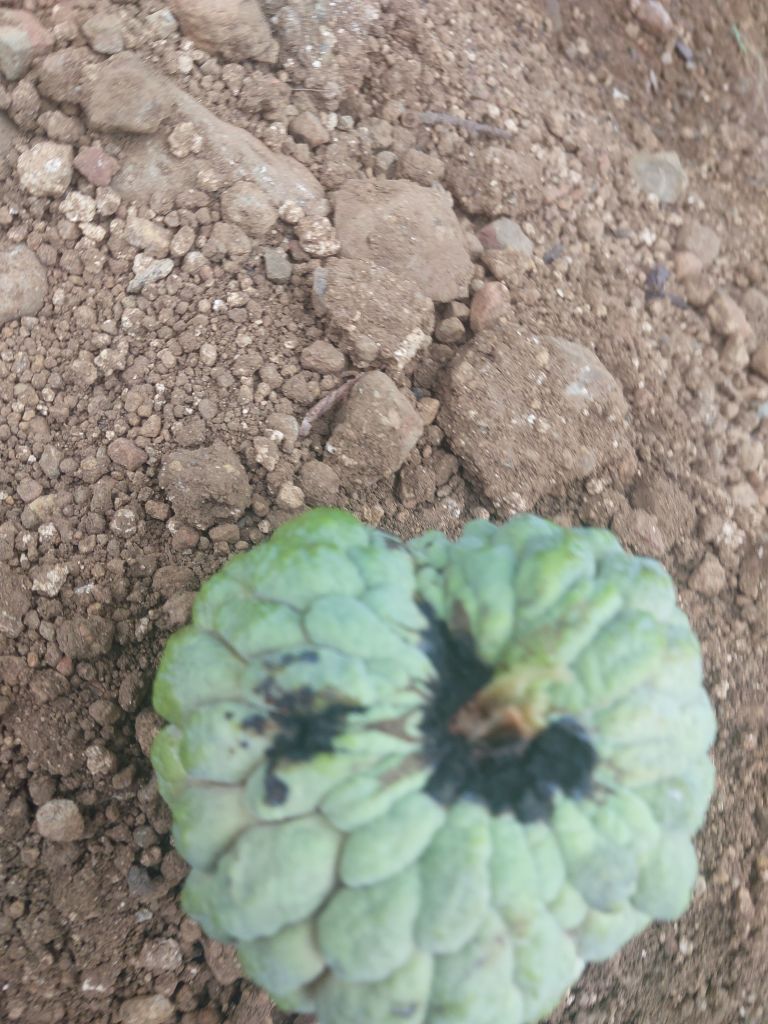
Disease label: Blank Canker